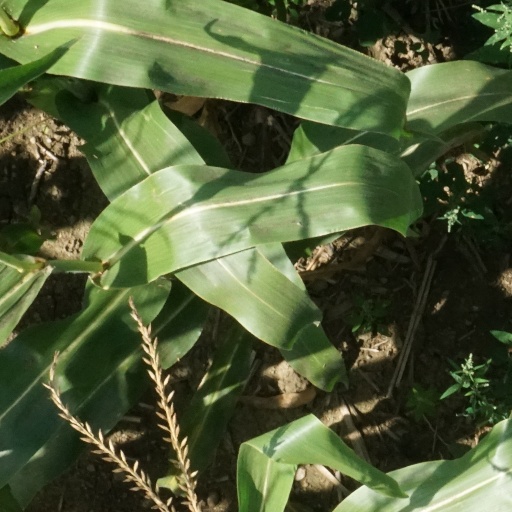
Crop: maize; corn